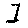
Label: 1